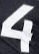
Number: 4